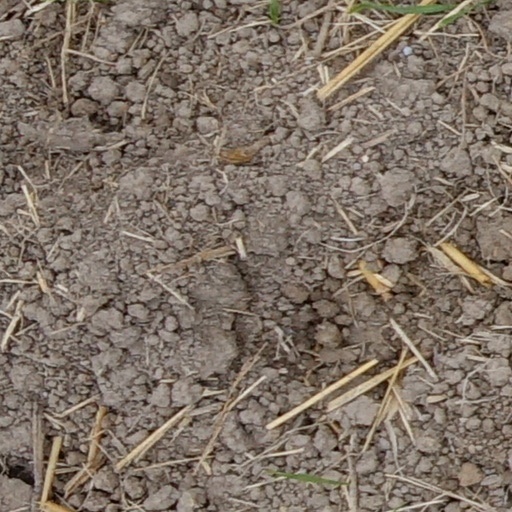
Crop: wheat